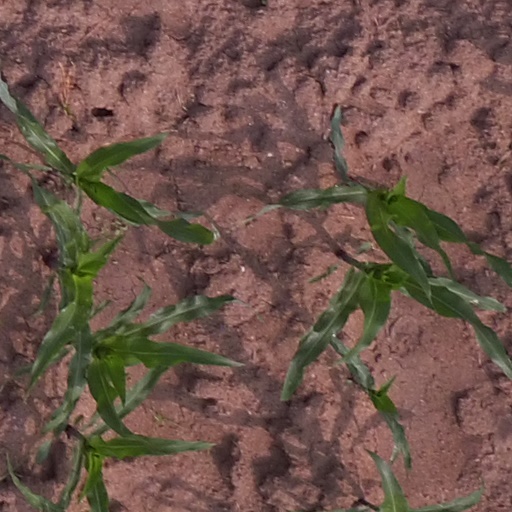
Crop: maize; corn